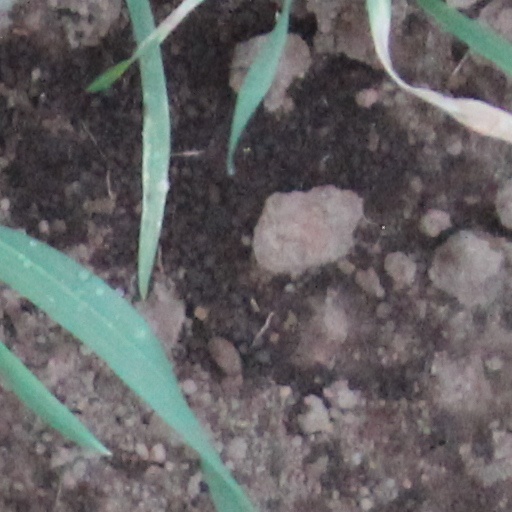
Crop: wheat